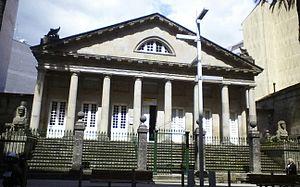
La maison des Fonseca est un édifice situé sur le Paseo de Colón dans la ville de Pontevedra, en Espagne. C'est l'un des bâtiments historiques les plus impressionnants de la ville, qui se distingue par son architecture néo-classique et par deux sphinx de pierre et deux grands palmiers des Canaries qui flanquent son entrée. Elle est actuellement le siège des archives historiques de la province de Pontevedra.
Pontevedra est une ville qui se trouve dans le nord-ouest de l'Espagne et de la Péninsule Ibérique. Capitale de la province de Pontevedra ainsi que capitale de la région touristique des Rías Baixas ou Rías Bajas, la ville est située dans le sud-ouest de la communauté autonome de Galice. Elle est surnommée « la ville où le piéton est roi ».
La franc-maçonnerie en Espagne apparaît dès le XVIIIᵉ siècle : la première loge espagnole est fondée à Madrid le 15 février 1728 par le duc de Wharton. Ses débuts sont difficiles car elle doit faire face à l'Inquisition jusqu'au début du XIXᵉ siècle. Elle commence à se développer librement à partir du règne de Amédée Iᵉʳ mais elle est à nouveau inquiétée durant la dictature de Miguel Primo de Rivera et surtout durant le franquisme. Durant cette période, la franc-maçonnerie espagnole ne disparaît pas mais continue ses activités en exil. À partir de 1976, les loges se réinstallent en Espagne avec le soutien d'obédiences étrangères telles que le Grand Orient de France.